M15 (New York City bus)

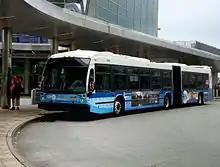
A 2010 Nova Bus LFS Articulated (1284) on the M15 SBS laying over at South Ferry

In late 2004, the Metropolitan Transportation Authority (MTA) and the New York City Department of Transportation selected the route as one of the candidates for bus rapid transit service, along with Fordham Road (since implemented), Nostrand Avenue, Merrick Boulevard, and Hylan Boulevard. This evolved into Phase I of the Select Bus Service (SBS) program in 2006. On October 10, 2010, service began on the M15 Select Bus Service, replacing limited stop service. Due to the construction of the Second Avenue Subway, the M15 SBS initially had no stop at 72nd Street, even though that was a major street that had been served by limited-stop buses. Both the M15 local and M15 SBS were previously assigned to the 126th Street Depot until January 4, 2015.